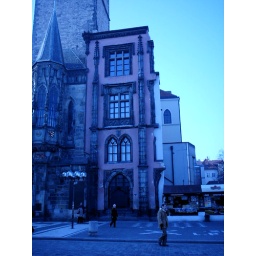
This is the base of the clock tower in Staromestske namesti. The crosses set into the pavement mark the spot of the Protestant executions.